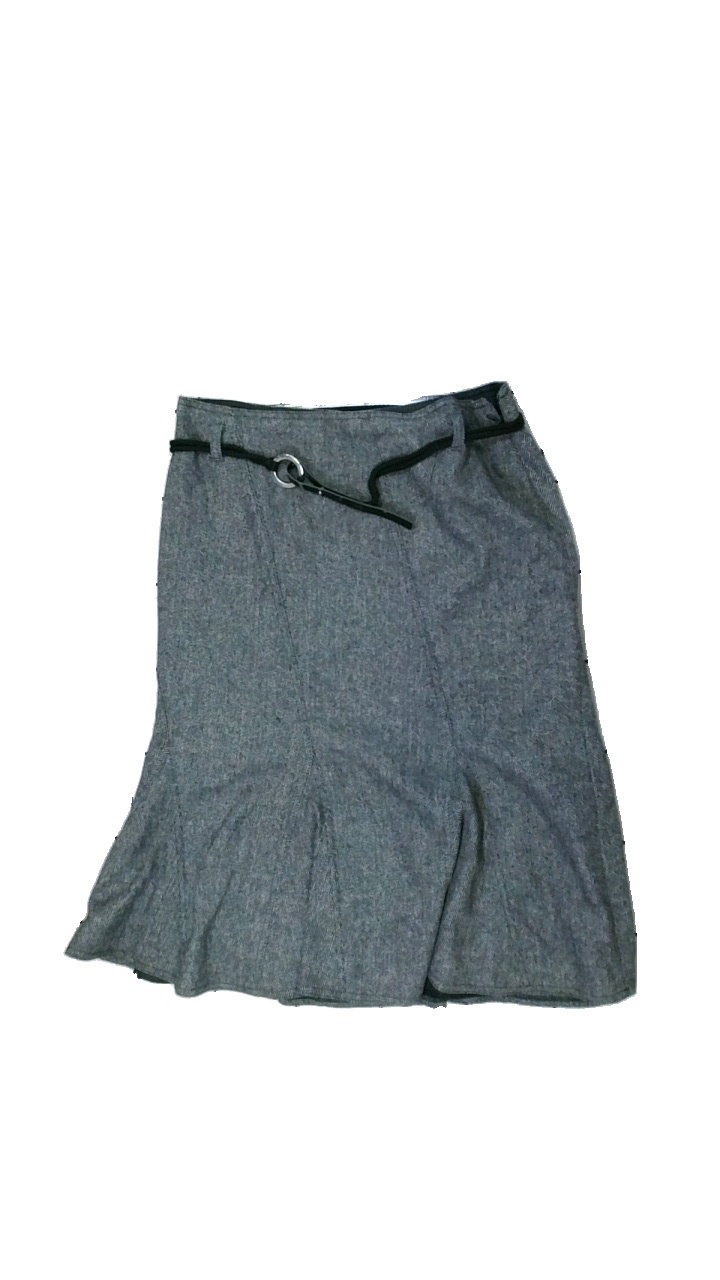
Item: Skirt (Ladies)
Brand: Sixth Sense
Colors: Grey, Black
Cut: Regular
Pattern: Other
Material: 50% wool, 50% polyester
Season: Spring
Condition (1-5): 3
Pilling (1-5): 4
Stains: Minor
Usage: Reuse
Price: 50-100